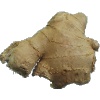
Label: ginger_root